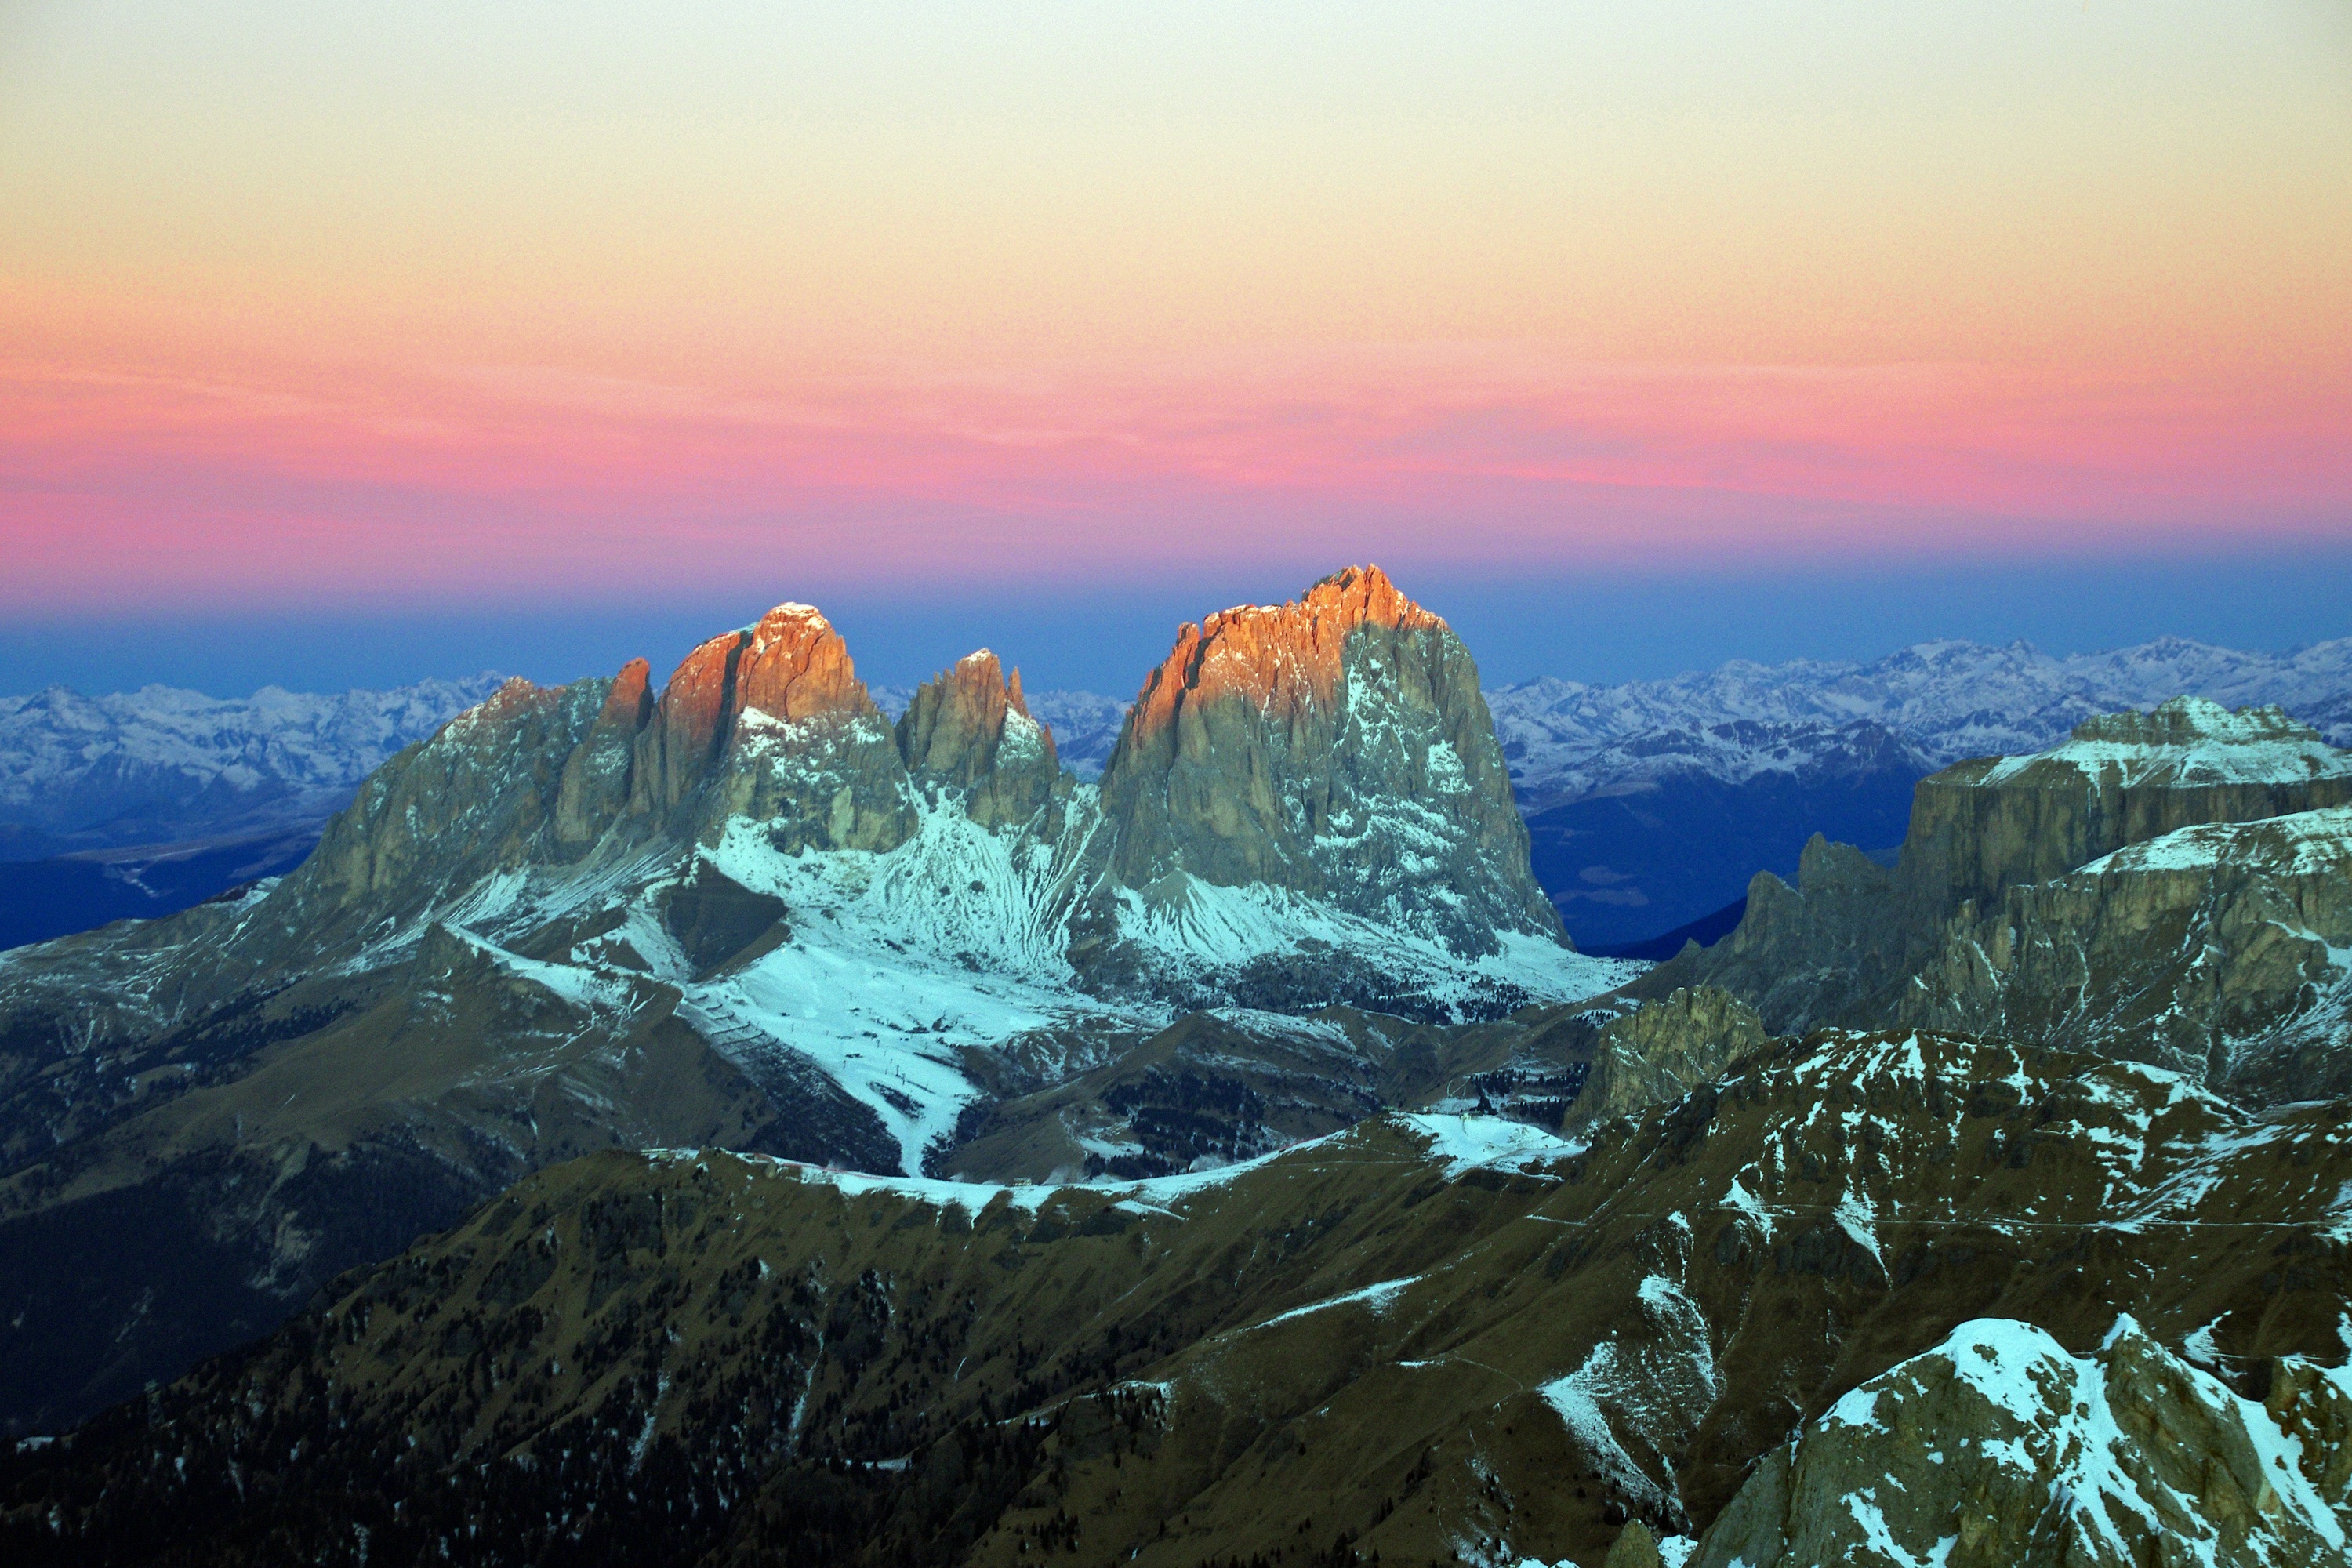
mountainous landforms, mountain, nature, geographical feature, landform, mountain range, atmospheric phenomenon, wilderness, horizon, sunrise, morning, hill, ridge, landscape, dawn, alps, terrain, plateau, summit, cliff, sunset, dusk